Aiichirō Fujiyama

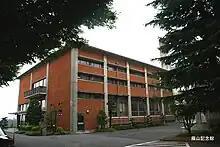
Fujiyama memorial hall in Keio University Hiyoshi campus

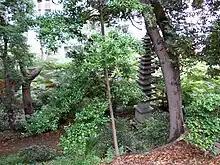
The garden of Fujiyama family

A business executive who symbolized "big business" in Japan as president of Dai Nippon Sugar Manufacturing Co. and executive officer of Nitto Chemical Industry Co., he used his influence to bring about the fall of Prime Minister Hideki Tōjō in 1944.